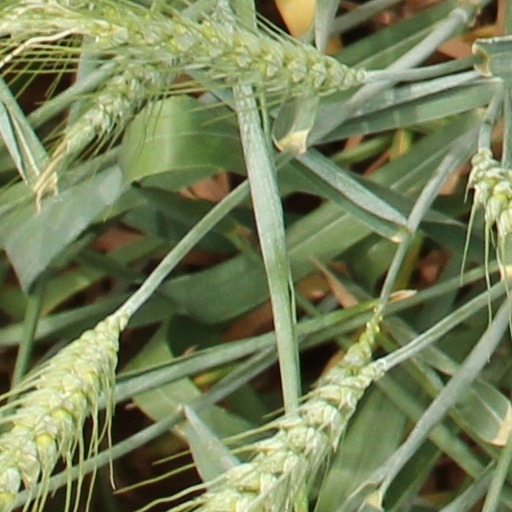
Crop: wheat